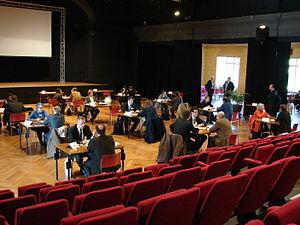
Rencontres rapides d'affaires Medicen en 2011 dans la Cité internationale universitaire de Paris
Medicen Paris Region est un pôle de compétitivité mondial des technologies innovantes pour la santé et les nouvelles thérapies, créé en 2005 en région parisienne.
Le speednetworking, est une rencontre en une même date et en un même lieu, lors d’entretiens individuels tournants, de 12 cadres supérieurs en transition professionnelle et de 12 cabinets de conseil en recrutement, l’objectif étant de déboucher sur un second entretien plus approfondi.